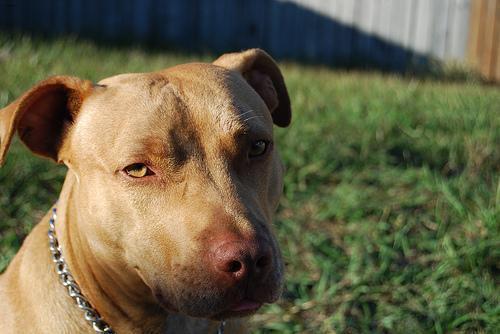
american pit bull terrier